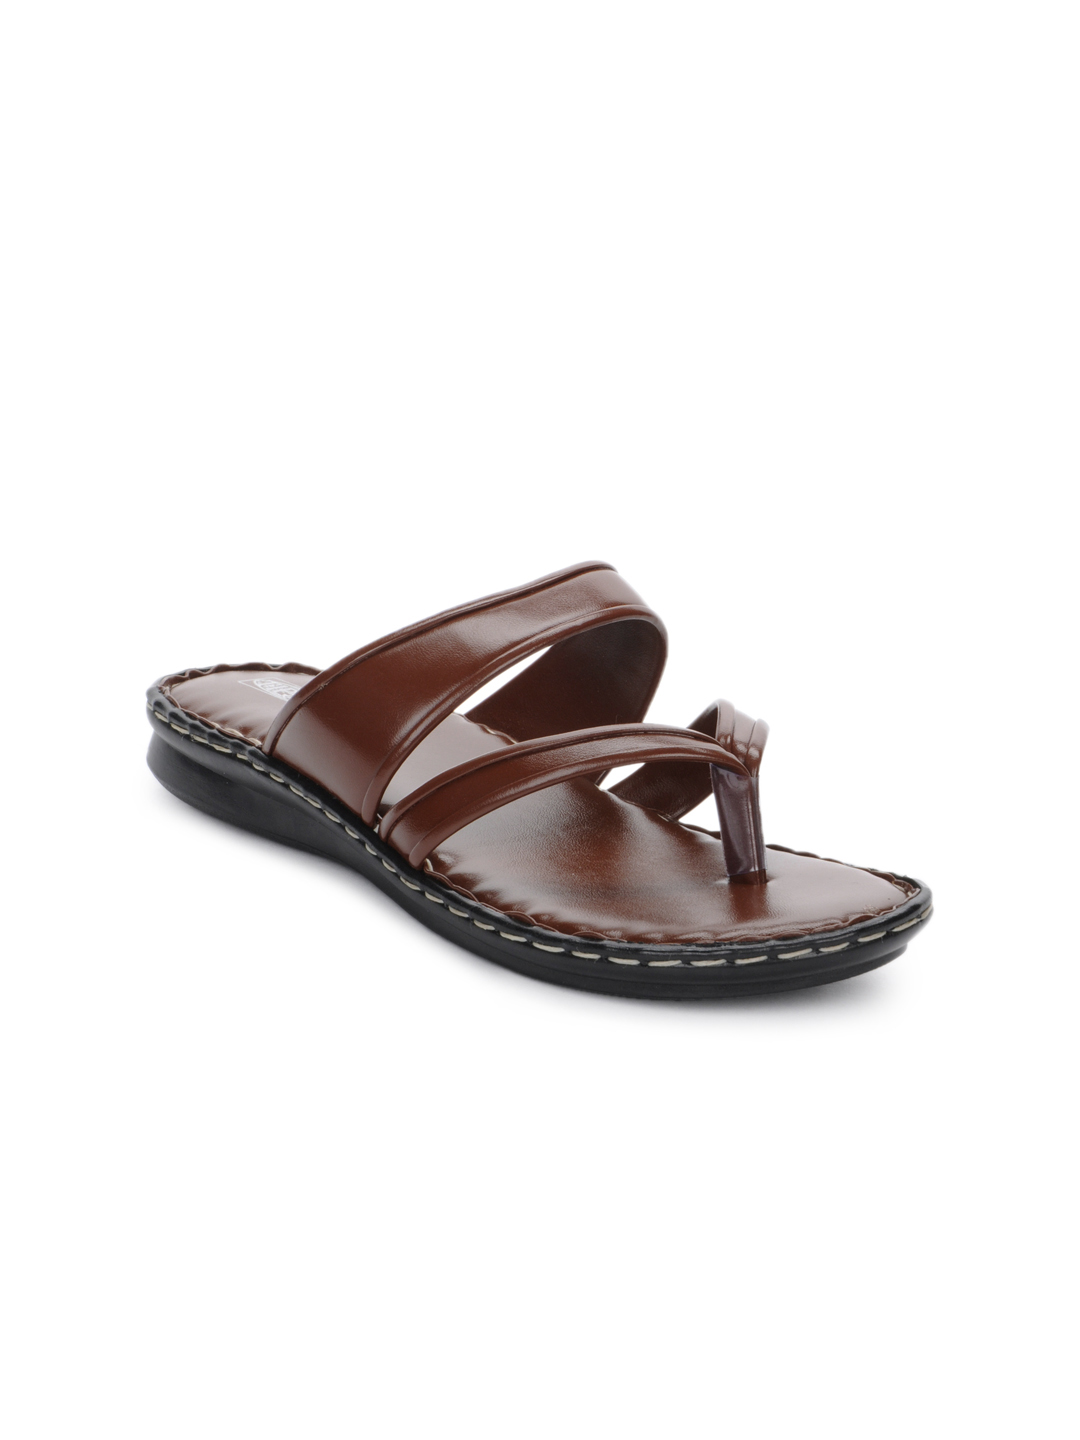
Tiptopp Women Brown Flats
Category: Footwear / Shoes / Flats
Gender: Women
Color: Brown
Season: Summer 2012
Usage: Casual